Edgewater, New Jersey

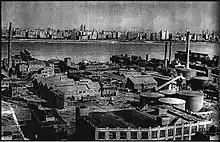

The late 20th century history of Edgewater was one of change from an industrialized town to a residential one. With the closing of the factories, development initially came to Edgewater in the 1960s and grew exponentially in the early 1980s, as developers began projects to convert the industrial sites that had historically led to Edgewater not being considered as an option for development. As condominiums were built along the Hudson where industry had formerly operated, the population of Edgewater grew rapidly. The population had been mostly in the 4,000 to 5,000 range from 1930 to 1990, then increased by 50% to 7,677 in 2000 and again by 50% to 11,513 in the 2010 Census. Borough council members and residents acknowledge that population growth has exacerbated the problem of increased traffic. With the transition from industrial to residential, crime statistics were down, with the police chief describing how bar fights between factory workers were commonplace in the early 1970s, while real estate values are up. Because of the expense of buying property, some currently refer to Edgewater as part of the Gold Coast. A photographic history of Edgewater describes the population and demographics change and its possible consequence this way: Now a good number of residents live on the river in condominiums and rental apartments and town houses on land that was once the province of heavy industry. Some see this as the creation of a town divided, with the newcomers living on the east side of River Road by the Hudson River and the old-timers living on the west side of River Road.